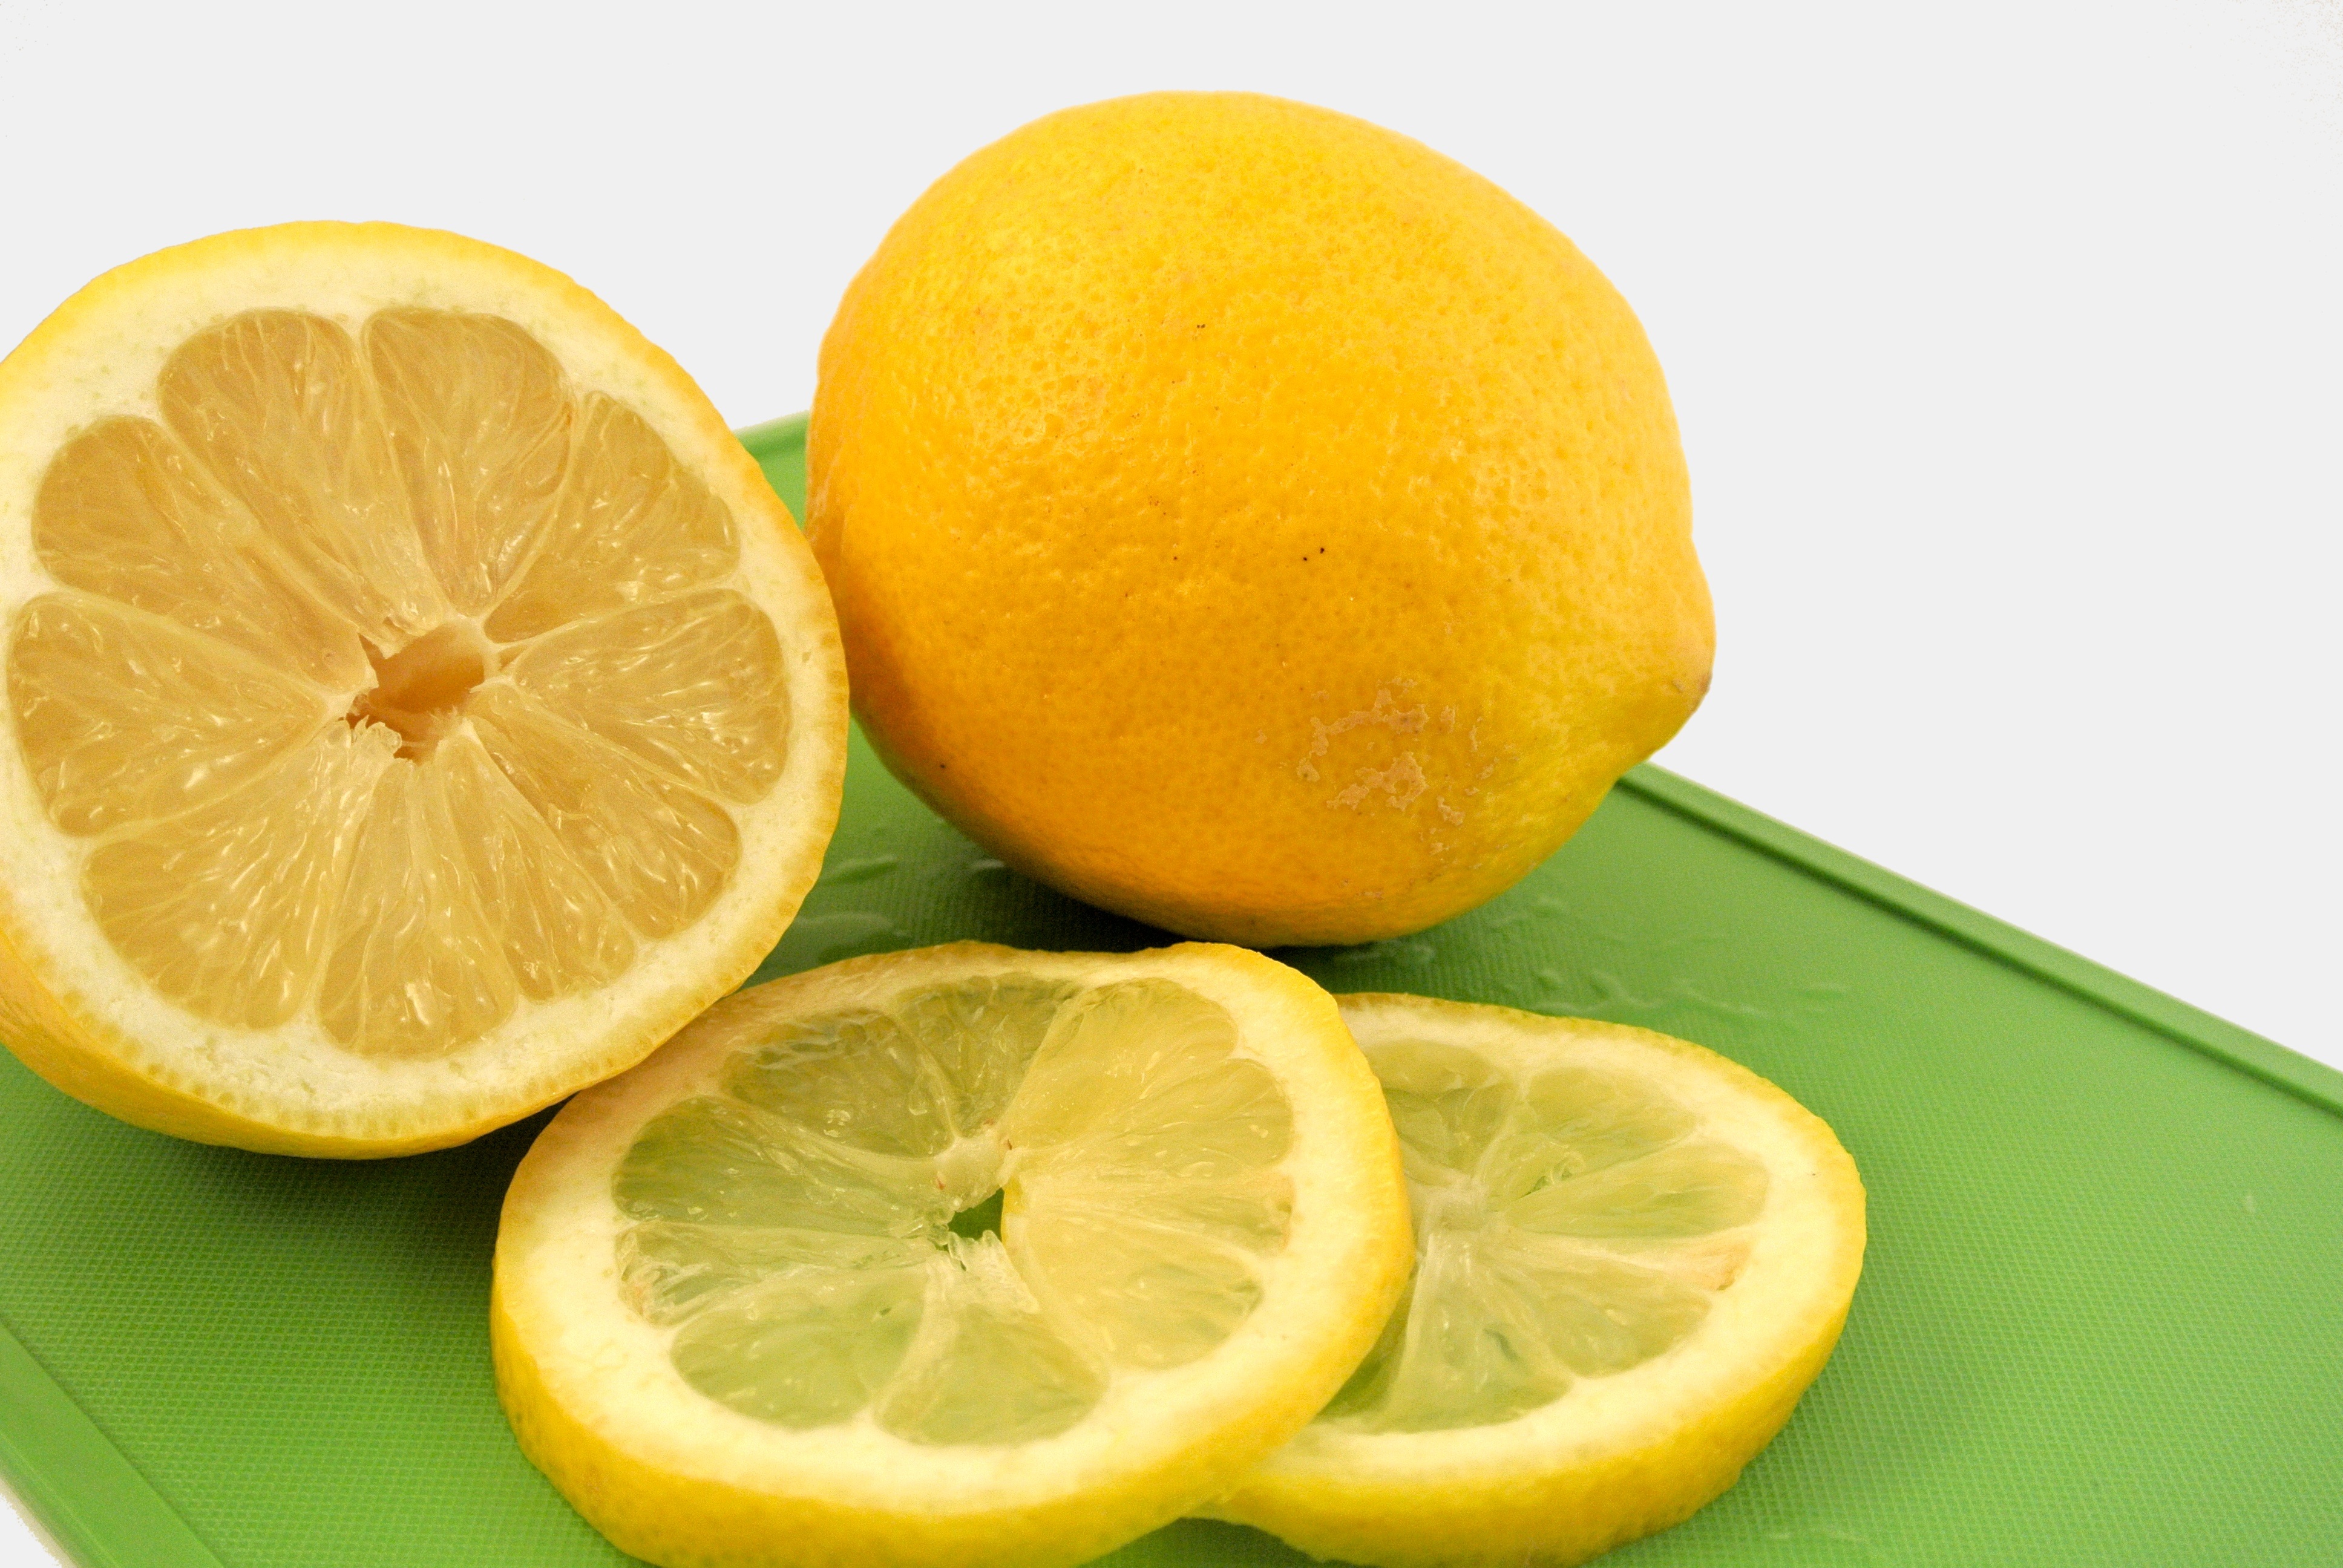
plant, fruit, orange, food, produce, yellow, lemon, grapefruit, lime, juice, fruits, tangerine, refreshment, tart, clementine, citron, citrus, sour, citrus fruits, flowering plant, fruity, citrus fruit, vitamin c, bitter orange, land plant, sweet lemon, key lime, meyer lemon, tangelo, yuzu, lemon lime, persian lime, lemon juice